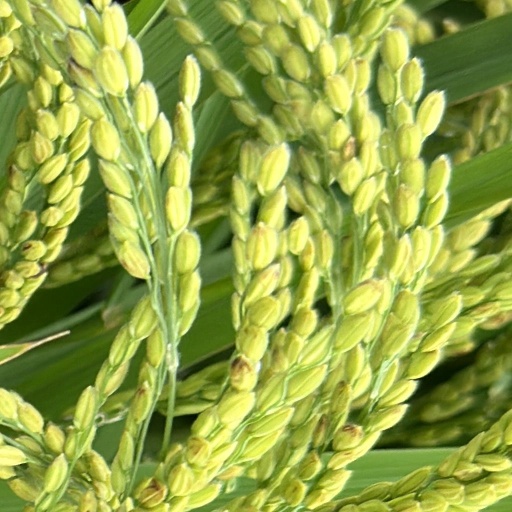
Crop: rice